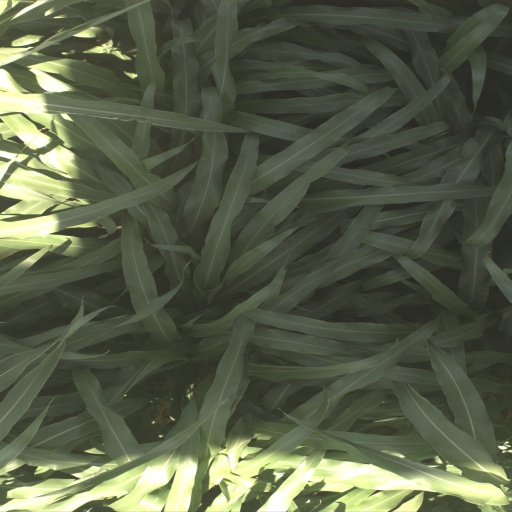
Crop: sorghum